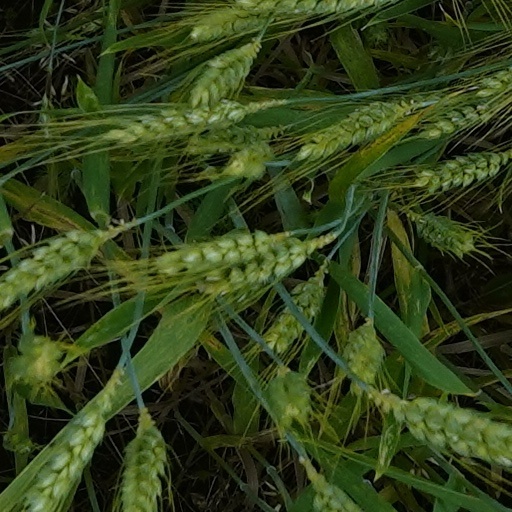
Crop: wheat